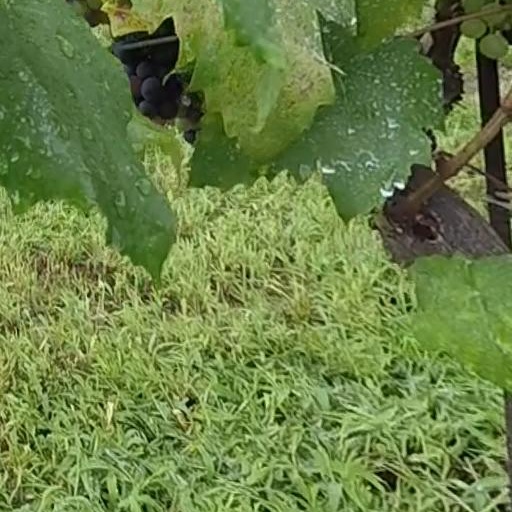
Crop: grape